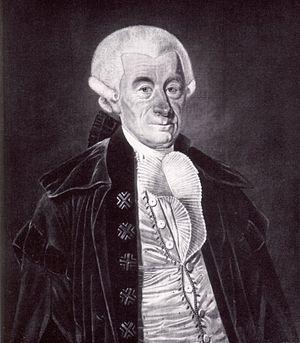
Johann Stephan Pütter était un professeur, juriste et essayiste allemand.